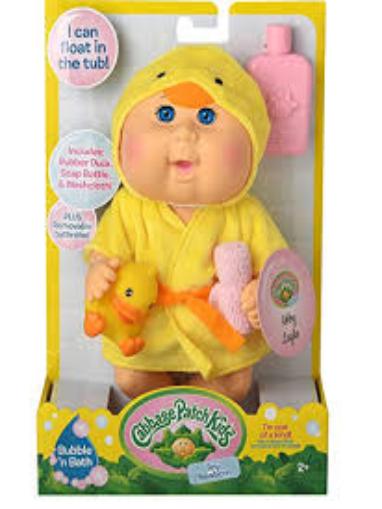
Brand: Cabbage Patch Kids
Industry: Leisure